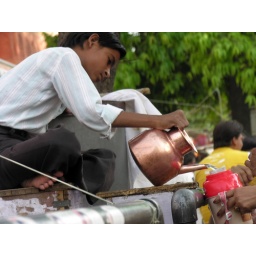
Boy dishes out water from stall in pink city in Jaipur.